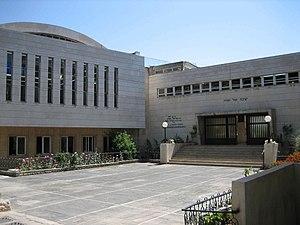
Jérusalem — Bâtiment principal de la yechiva Kol Tora - Vue donnant sur la Beth Midrash et la Yechiva
Kol Tora est une yechiva israélienne de Jérusalem. Elle a été fondée en 1939, peu de temps après la "Nuit de Cristal". Elle est le fruit de l'association du rabbin Yechiel Michel Schlesinger, dayan et rosh yeshiva de la communauté de Frankfurt avec le rabbin Barouch Kunshtadt, dayan et rosh yeshiva de la communauté de Fulda.